Gertrud Cohn

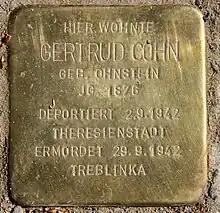
"Stolperstein": “Here lived Gertrud Cohn. née Ohnstein 1870. deported 2.9.1942 Theresienstadt. murdered 29.9.1942” Treblinka

Gertrud Cohn (née Ohnstein; January 21, 1876 – September 29, 1942) was a German victim of the Nazi regime. The fate of her family was published as a children's book. The book became the basis for an exhibition, a play and a film. The book is used in German primary schools for children between ten and twelve.